Sea turtle migration

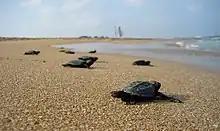
Hatchling Loggerhead Sea Turtles migrating towards the ocean

Efficient movement of hatchlings away from the beach and shallow coastal waters is important in reducing the length of time that they are vulnerable to predators, which target the hatchlings on the beach or in shallow waters. Therefore, sea turtle hatchlings move offshore as an innate behaviour. The first part of the hatchling migration is called the 'frenzy period' which involves almost continuous swimming for the first 24–36 hours.